Pope Clement VIII

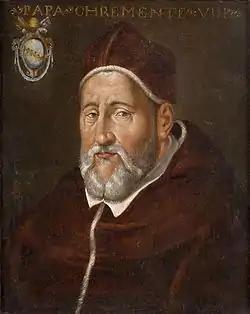
Portrait by an unknown Italian artist, 17th century

Pope Clement VIII (24 February 1536 – 3 March 1605), born Ippolito Aldobrandini, was head of the Catholic Church and ruler of the Papal States from 30 January 1592 to his death in March 1605.